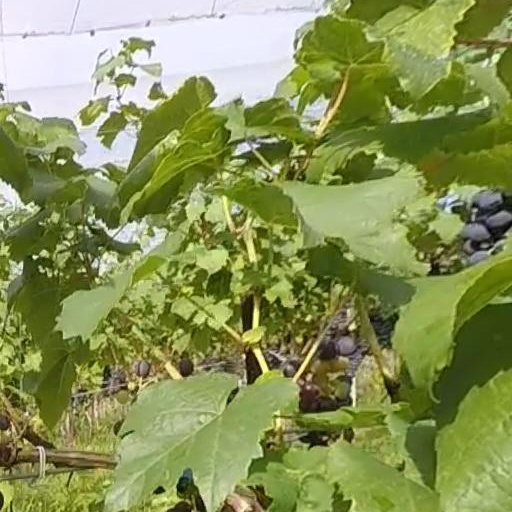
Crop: grape